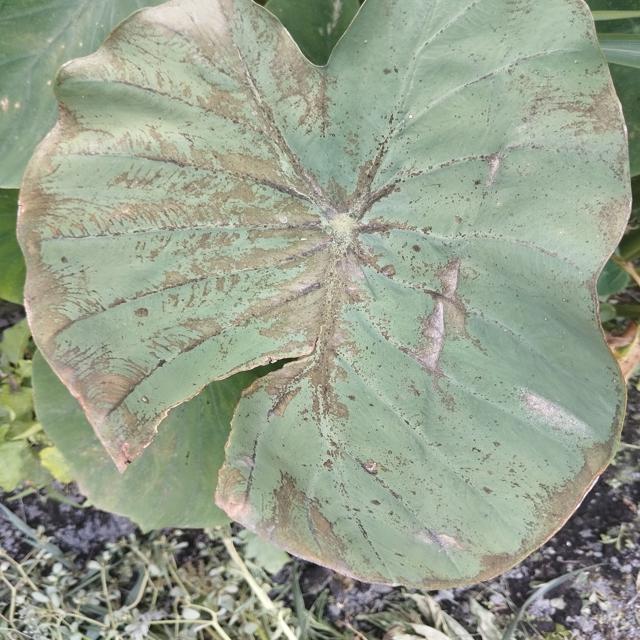
Label: Mid_Blight